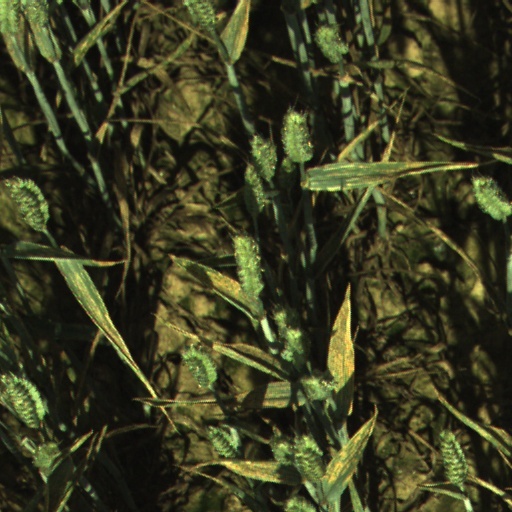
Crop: wheat